Visa history of Russia

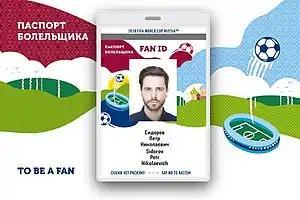
FAN ID

2018 FIFA World Cup holders of tickets for matches of the championship were able to enter Russia without a visa with personalized card of viewer (also known as the passport of a fan or fan-ID) and national passport from 4 June to 15 July 2018.